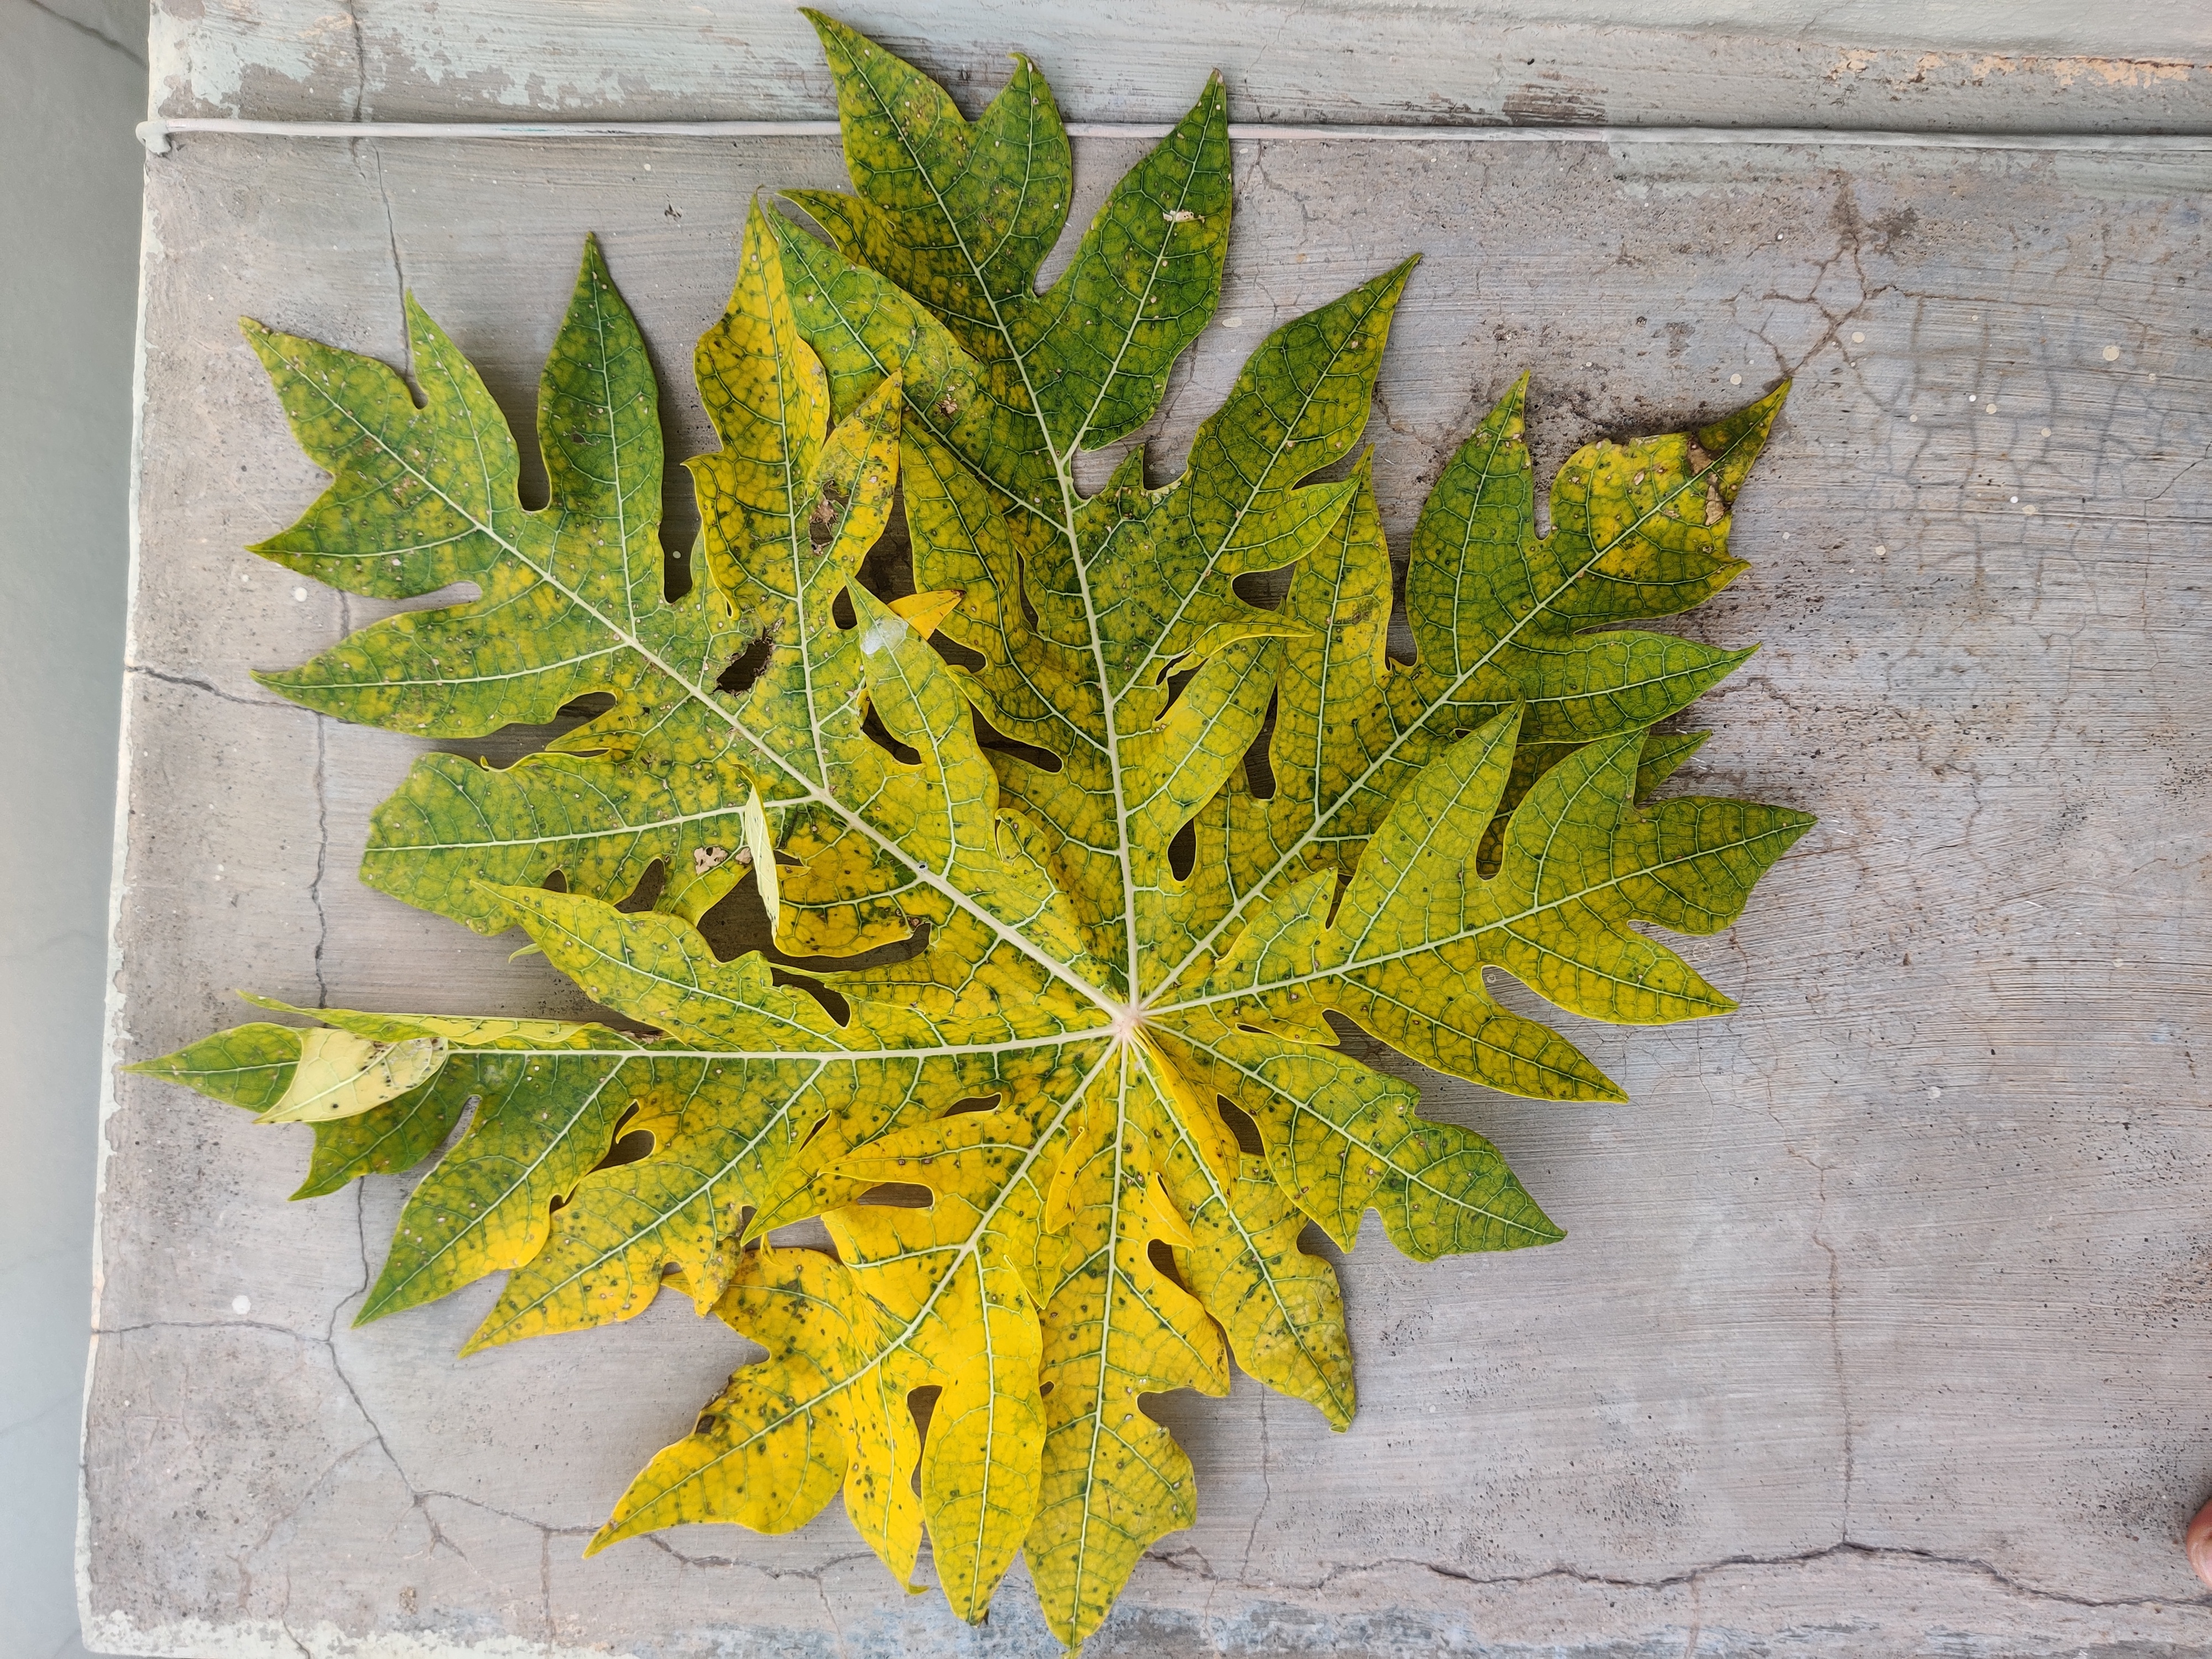
Plant: Papaya